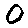
Label: 0